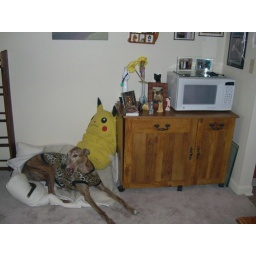
Teco Lounging in his new bed area with the new microwave stand we got at goodwill! I like it alot...